Aker Arctic

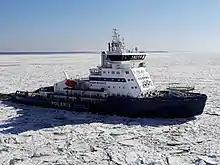
Finnish icebreaker "Polaris", built in 2016, is based on Aker Arctic's "Aker ARC 130" design

The history of ice model testing in Finland began when Wärtsilä Icebreaking Model Basin (WIMB) was opened in a converted air raid shelter in Helsinki in 1969. The second ice test basin in the world, preceded by and modeled after the 1955-built Arctic and Antarctic Research Institute in Leningrad, Soviet Union, was a result of co-operation between Wärtsilä and Esso International, initially created for developing the hull form of the icebreaking oil tanker SS "Manhattan". Later Wärtsilä, already an experienced and widely recognized builder of icebreaking ships, utilized the test basin for its own projects at a time when Helsinki New Shipyard was continuously building new icebreakers. In the early 1980s, a decision was made to construct a new model test facility above ground.